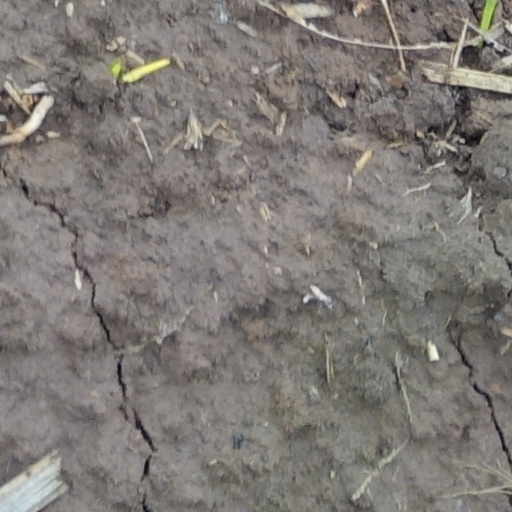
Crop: wheat